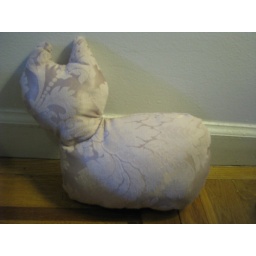
3. hand made one of a kind cat pillow by Shauna Jaeger